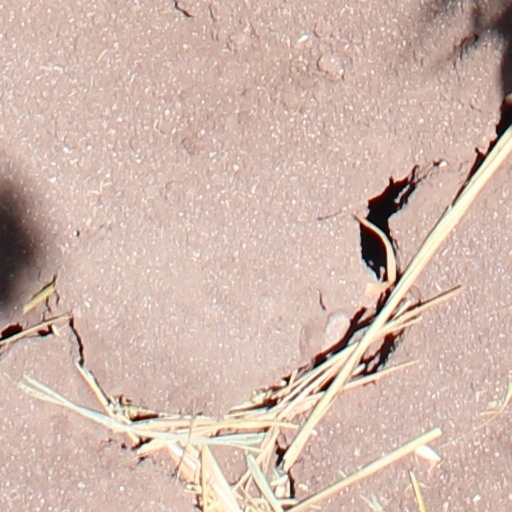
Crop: wheat